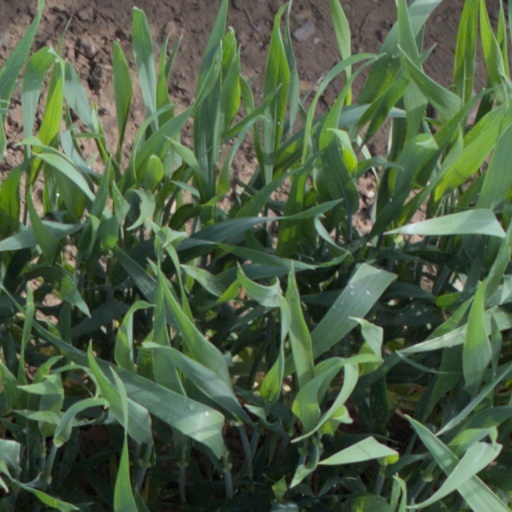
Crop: wheat